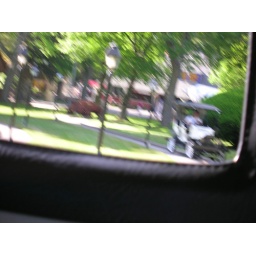
i couldn't get a clear pic of pauline behind us! :T she's in the white jeep thing lol.